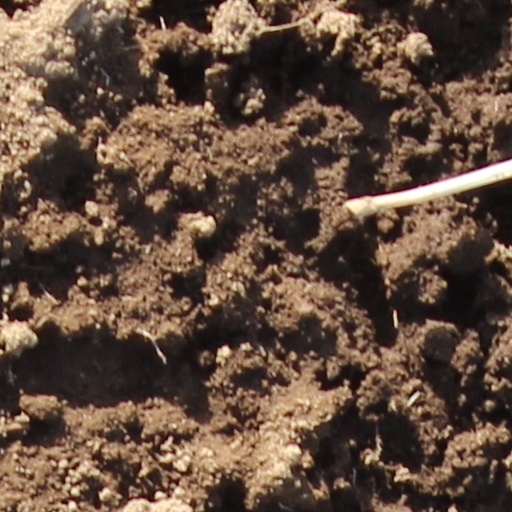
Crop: wheat